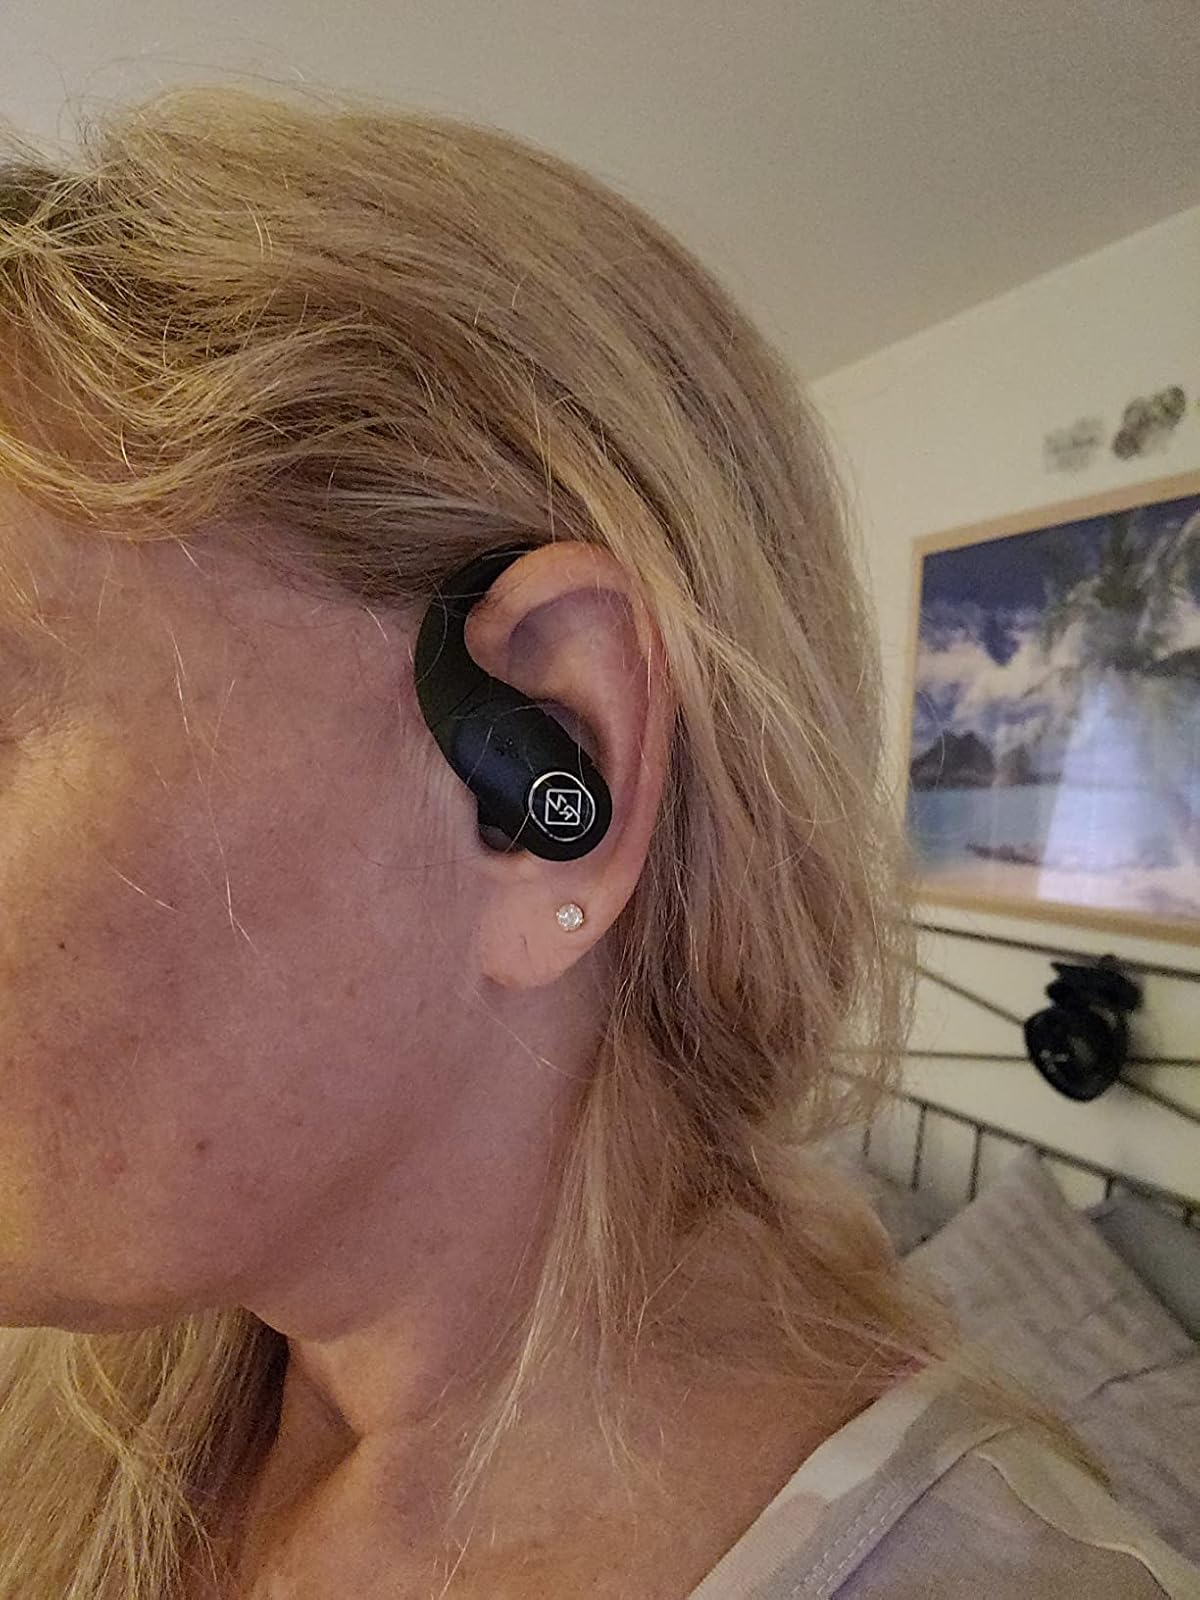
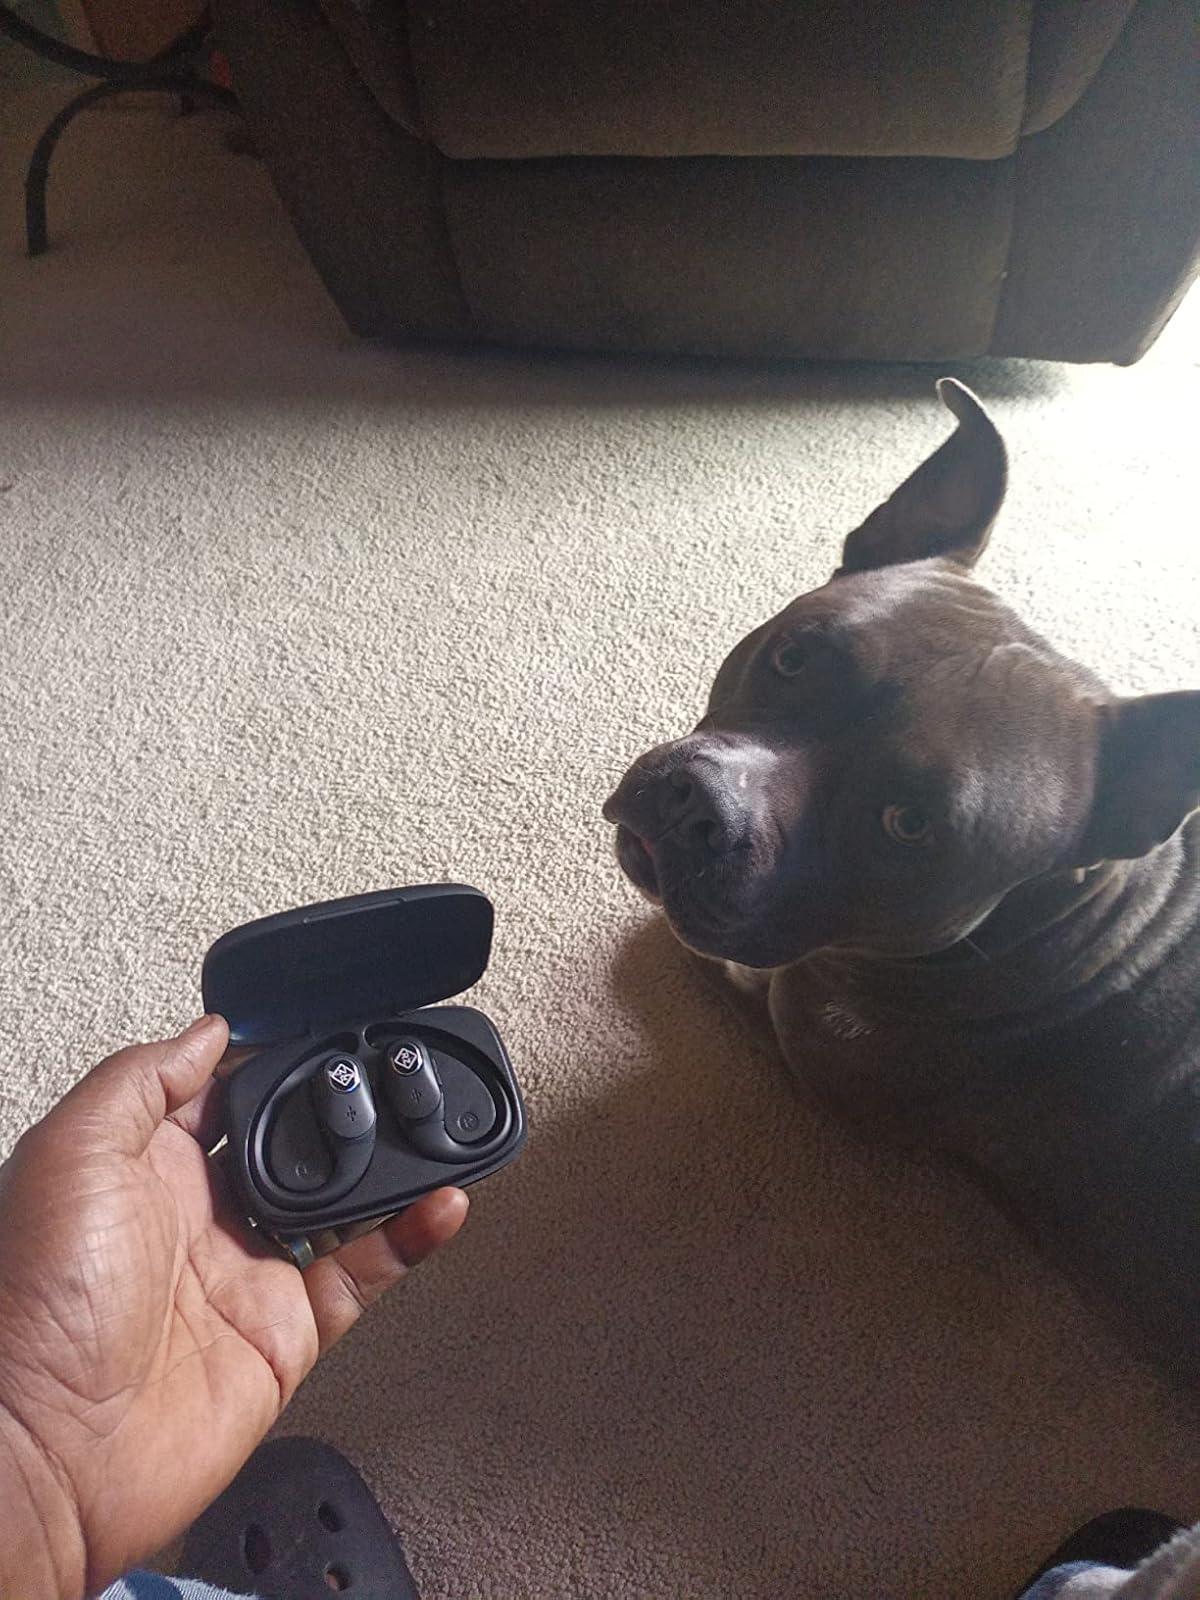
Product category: earbuds
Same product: no